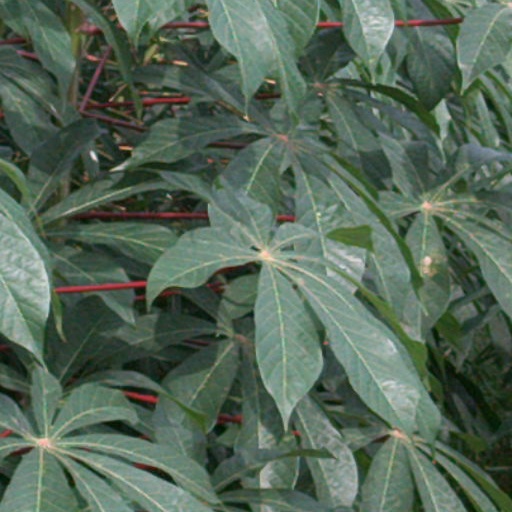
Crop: cassava